Tirana

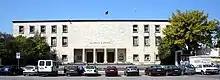
The University of Arts at Mother Teresa Square

The telecommunication industry represents another major and growing contributor to the sector. A rapid development occurred as well as after the end of communism and decades of isolationism mainly due to the new national policy of reform and opening up sped up the industry's development. Vodafone, Telekom Albania and Eagle are the leading telecommunication providers in Tirana, as in all the country.